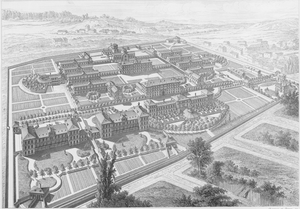
Légende originelle de la gravure
Un hôpital psychiatrique est un hôpital spécialisé dans le traitement de troubles mentaux sévères.
Le centre hospitalier Sainte-Anne est un site hospitalier du Groupe hospitalier universitaire Paris psychiatrie & neurosciences situé dans le 14ᵉ arrondissement de Paris, spécialisé en psychiatrie, neurologie, neurochirurgie, neuroimagerie et addictologie. Cet ancien établissement, dont la première création date de 1651, demeure en France, avec l'hôpital Esquirol à Saint-Maurice le symbole des asiles psychiatriques.